Clapton, London

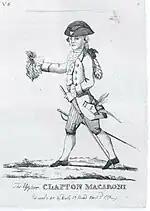
Maccaronis were 18th-century dandies. This example 1792 is from Sutton House

A large house known as the King's House stood on the site now occupied by BSix Sixth Form College, as early 1476. The house was within a estate, which was described as the Manor of Hackney from about 1532 to the early 17th century — although there were two other manors in the south of the Parish.